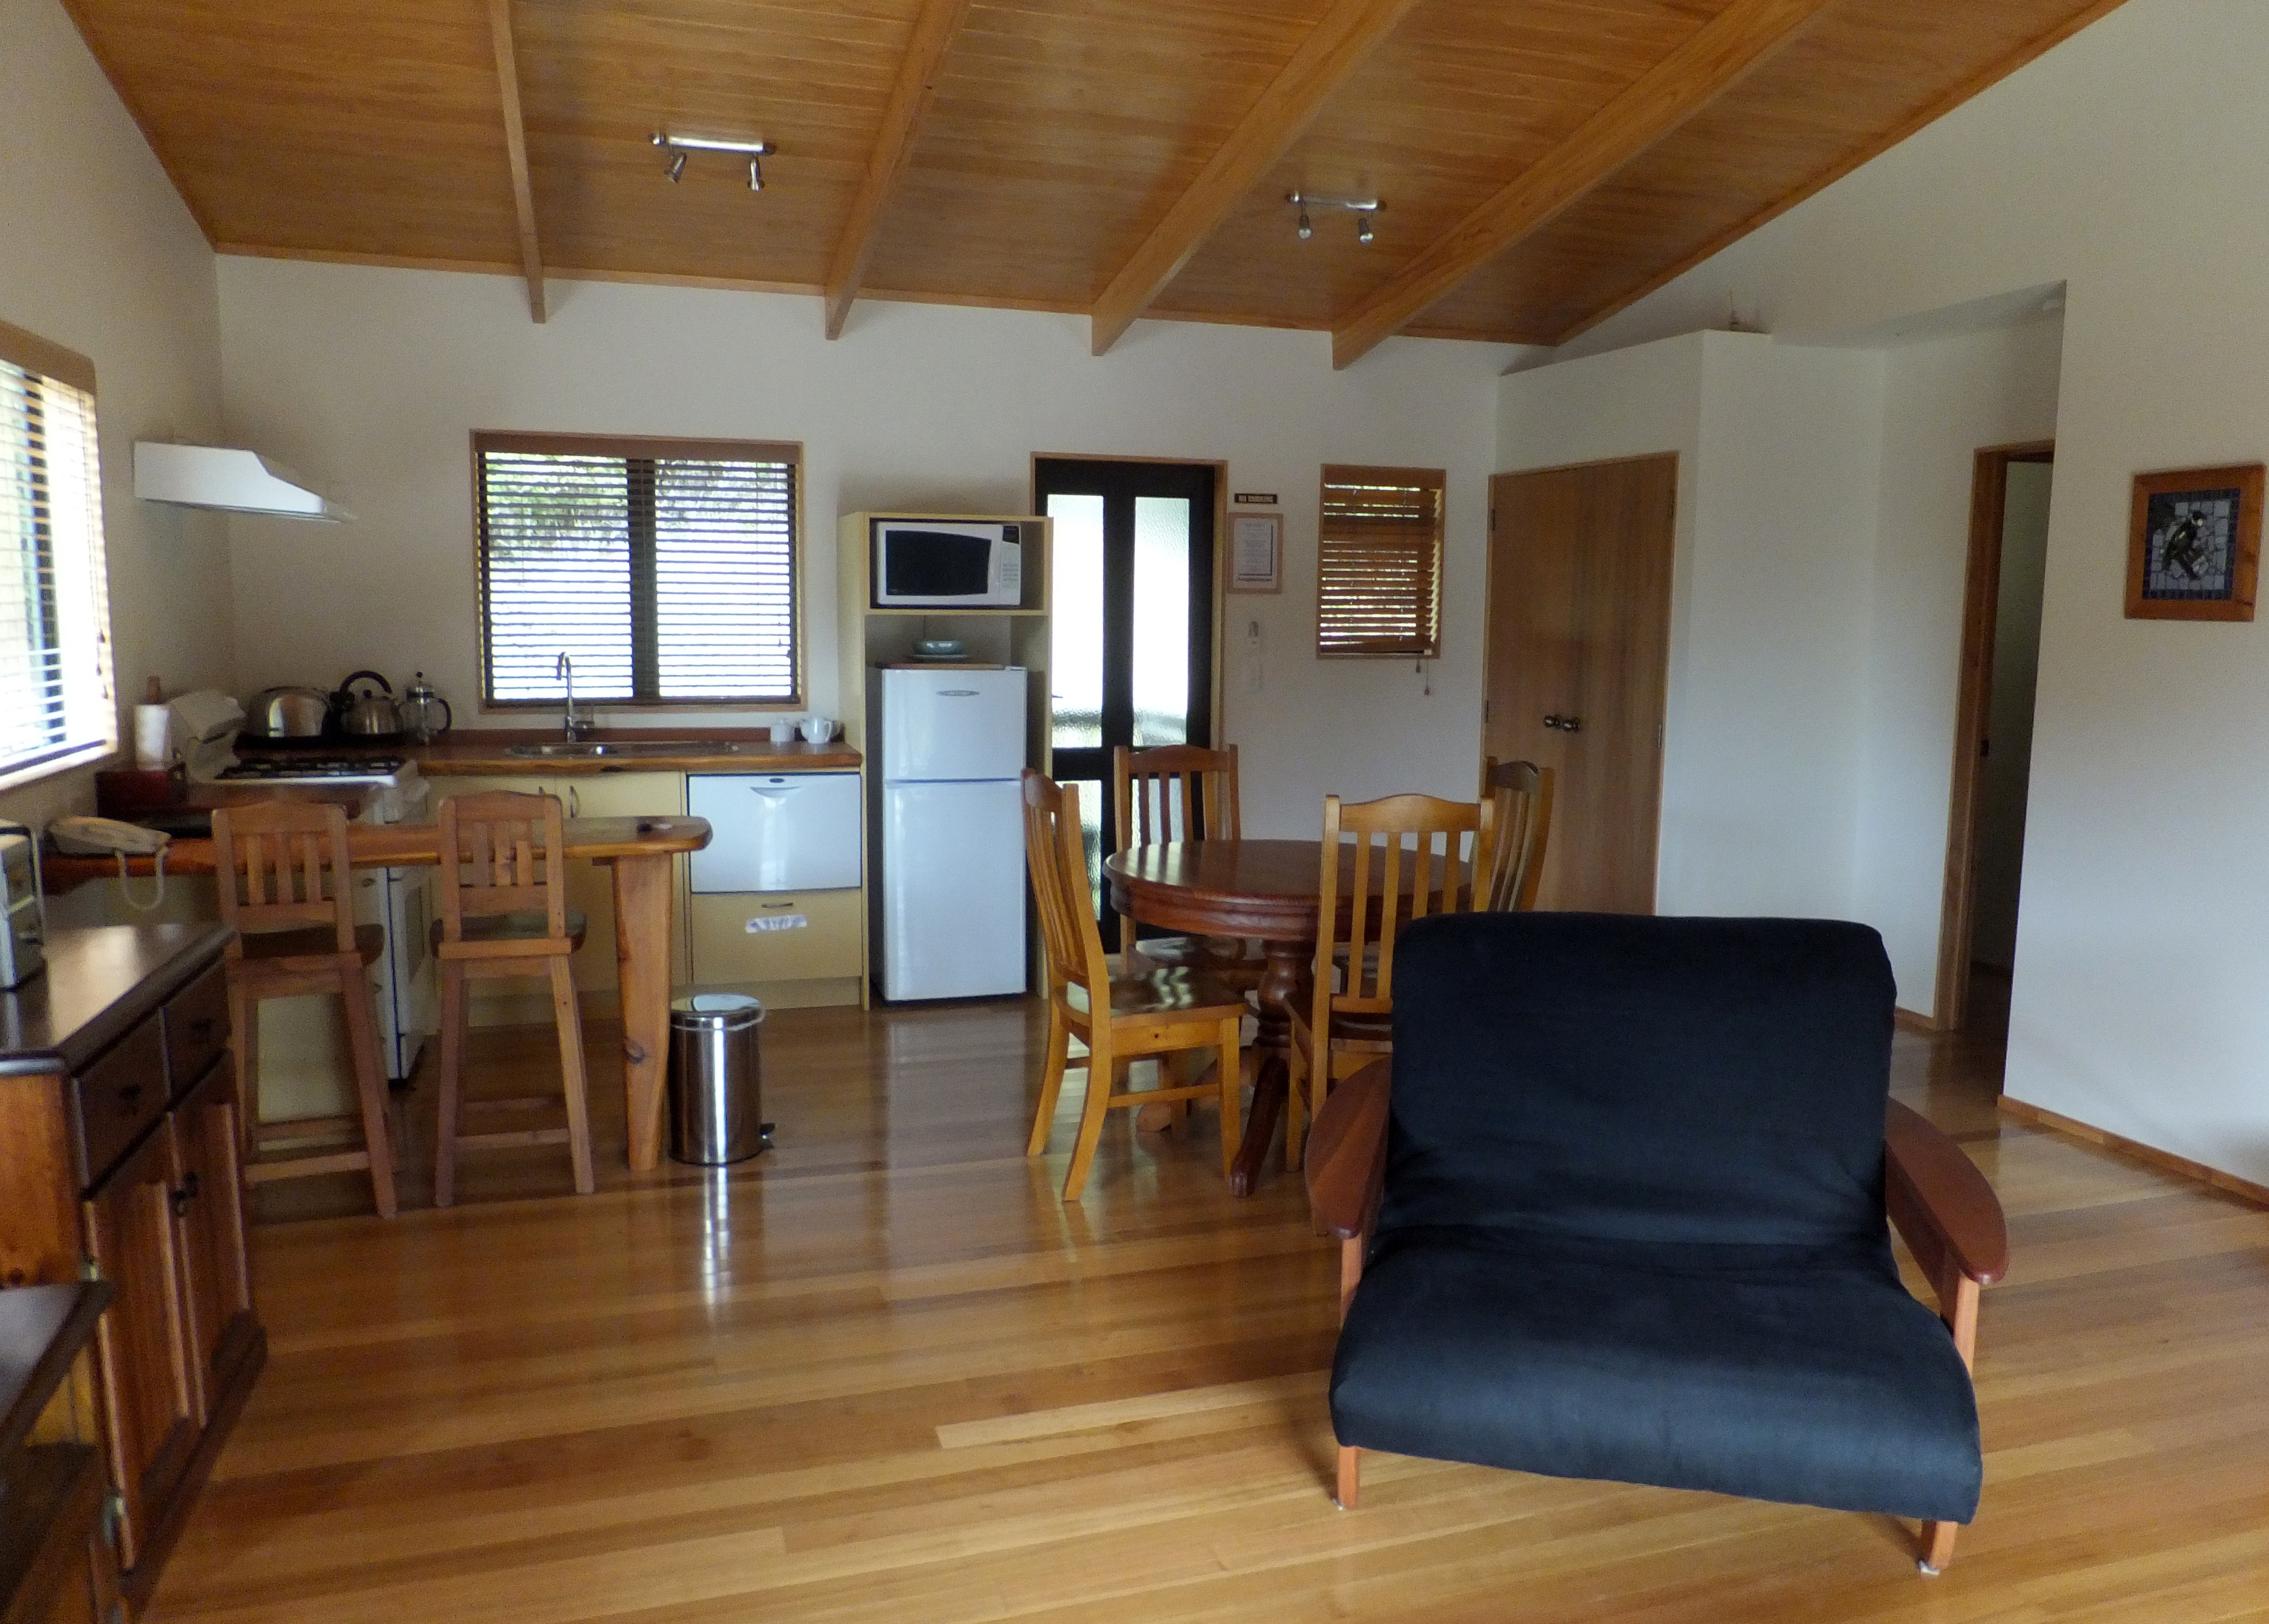
wood, villa, chair, floor, interior, building, home, cottage, loft, kitchen, property, living room, room, lifestyle, decor, apartment, modern, interior design, hardwood, estate, real estate, flooring, wood flooring, holiday home, laminate flooring, open plan